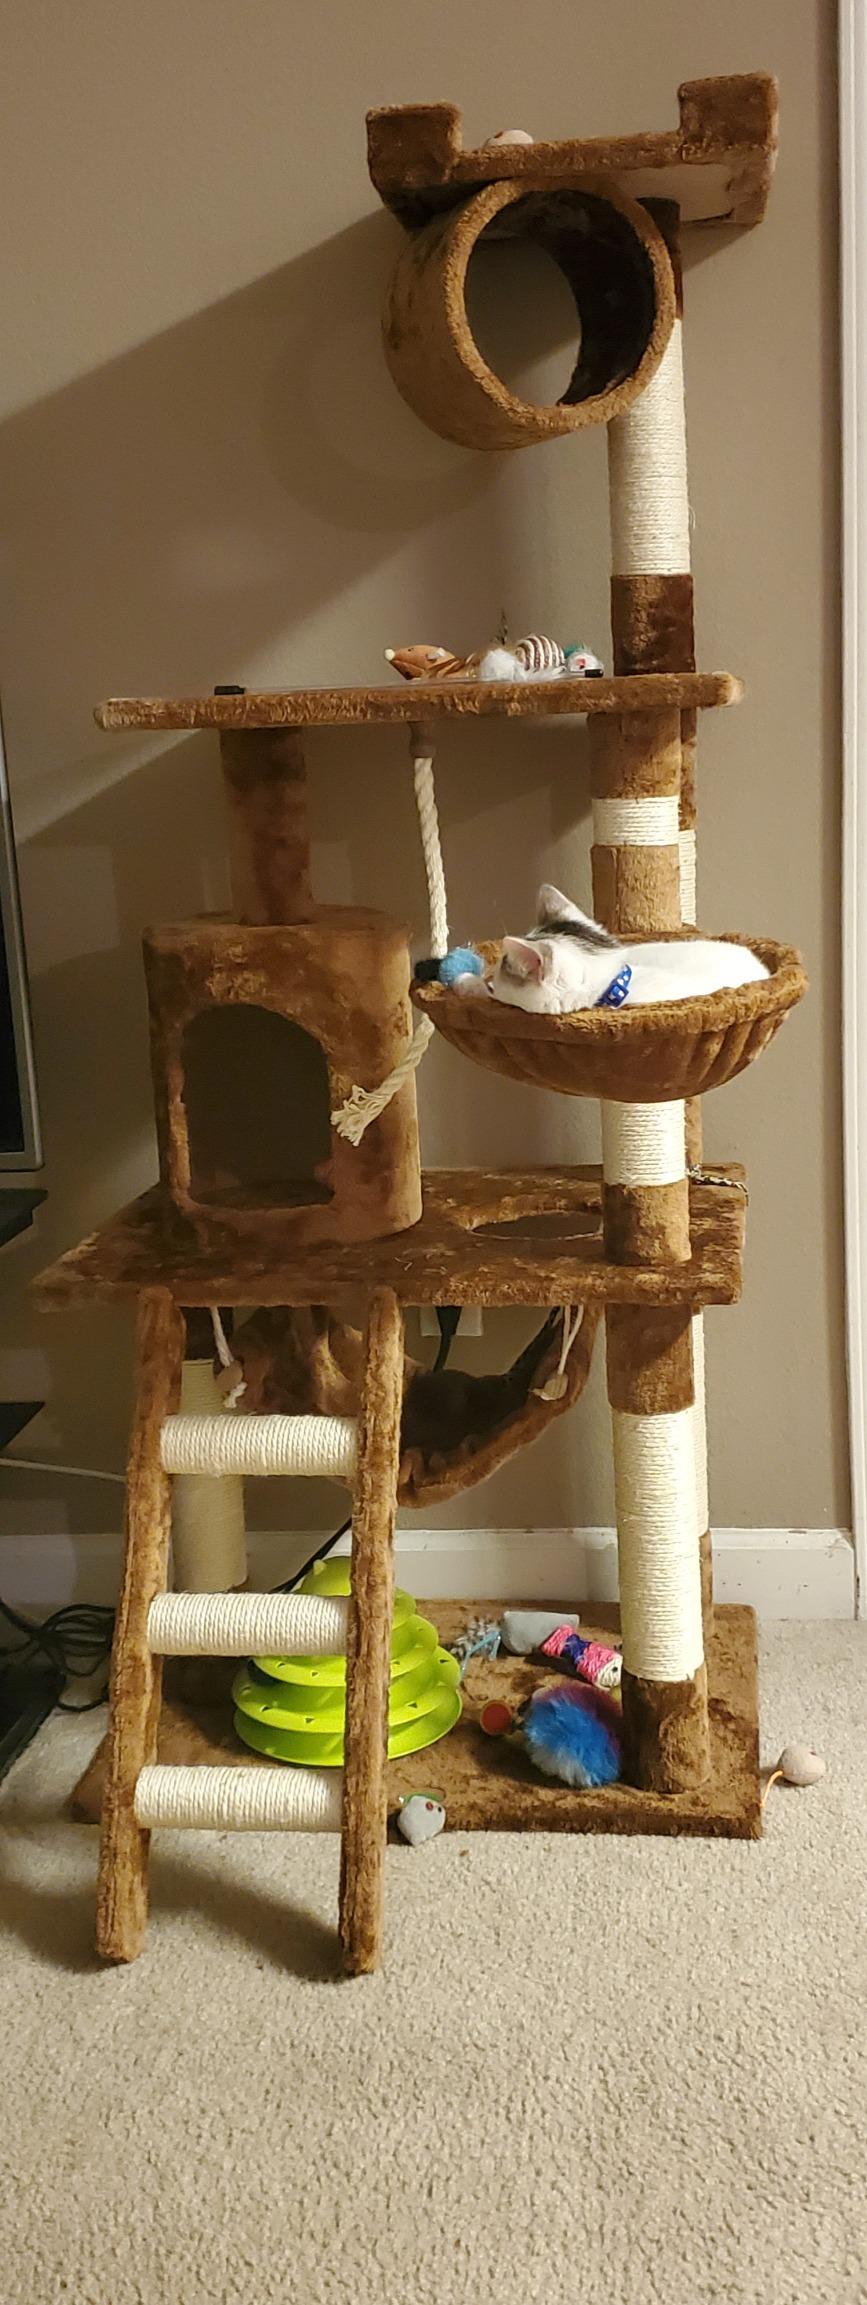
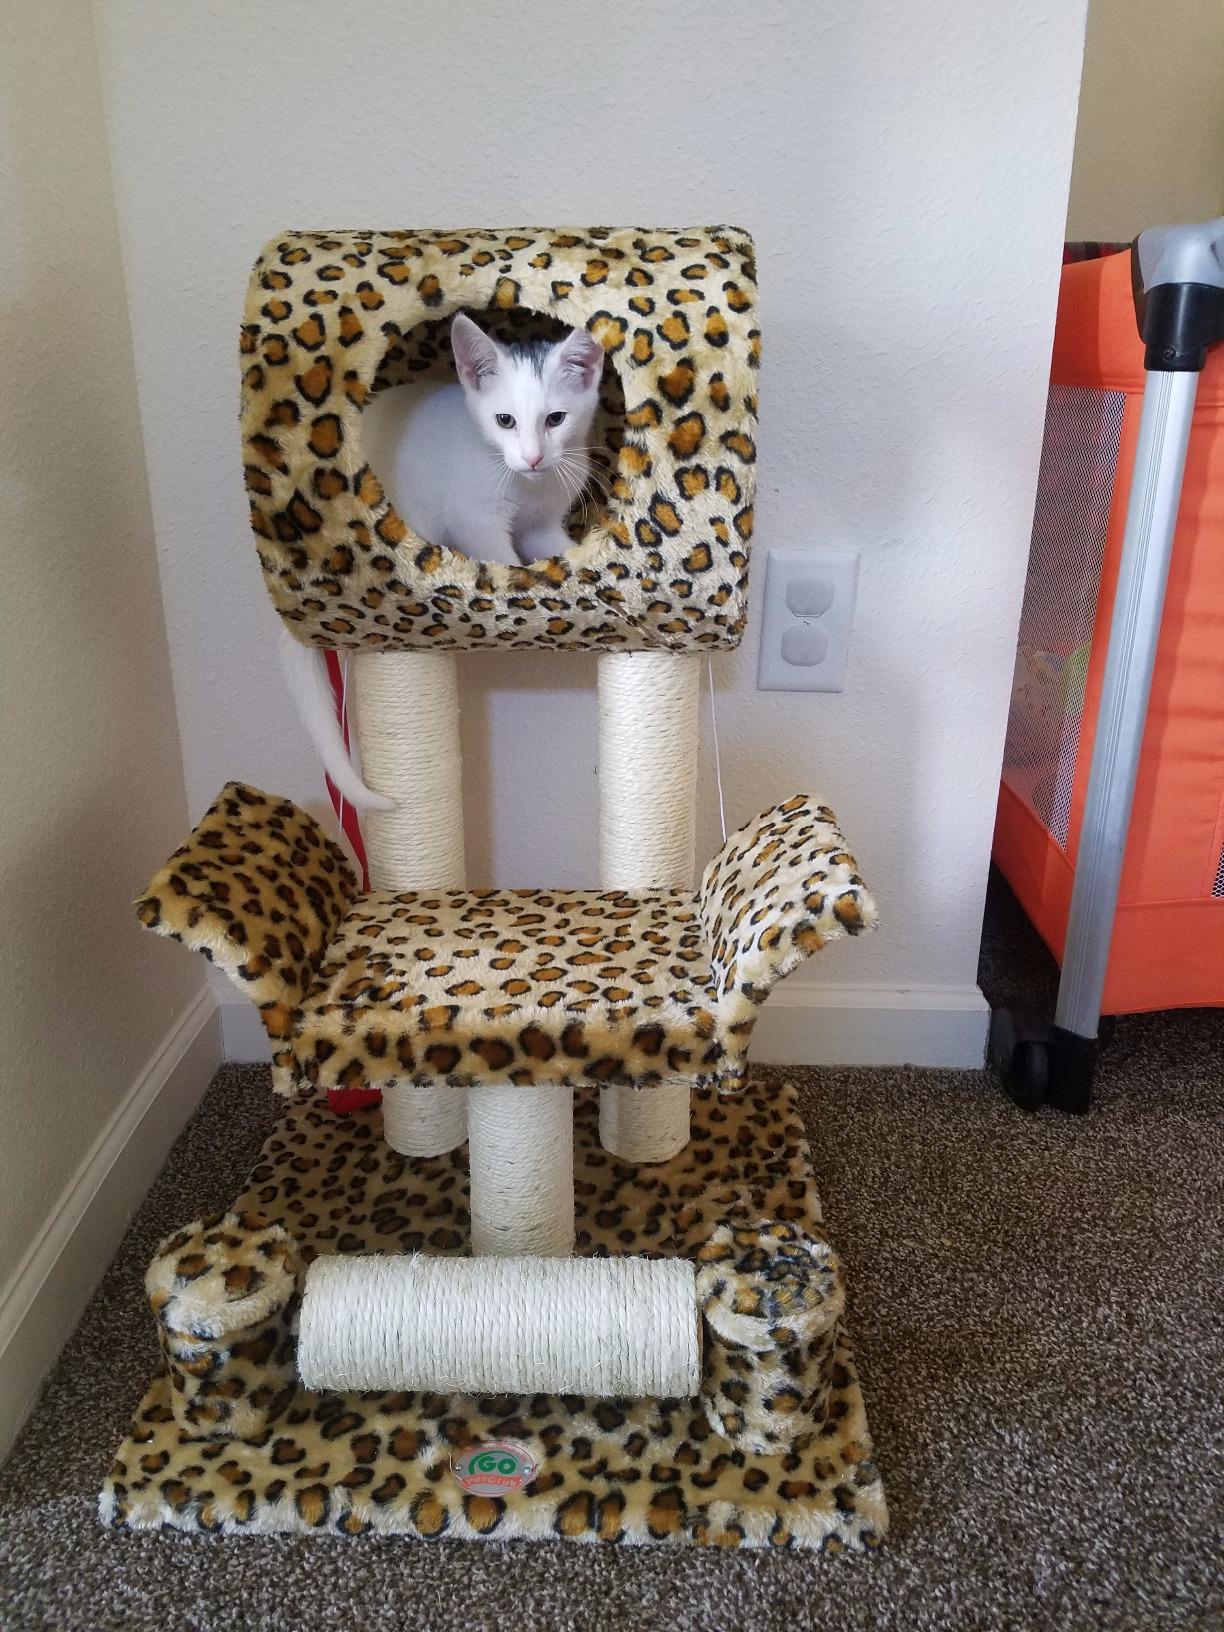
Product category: items_cat tree
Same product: no